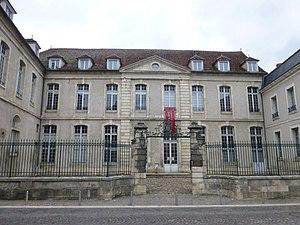
Médiathèque François-Mitterrand à Clamecy (Nièvre)